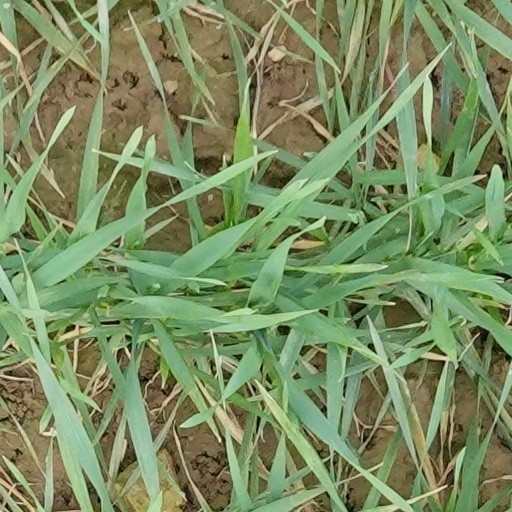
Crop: wheat